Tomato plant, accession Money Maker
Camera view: tilt-top (135 deg); turntable rotation: 0 degrees
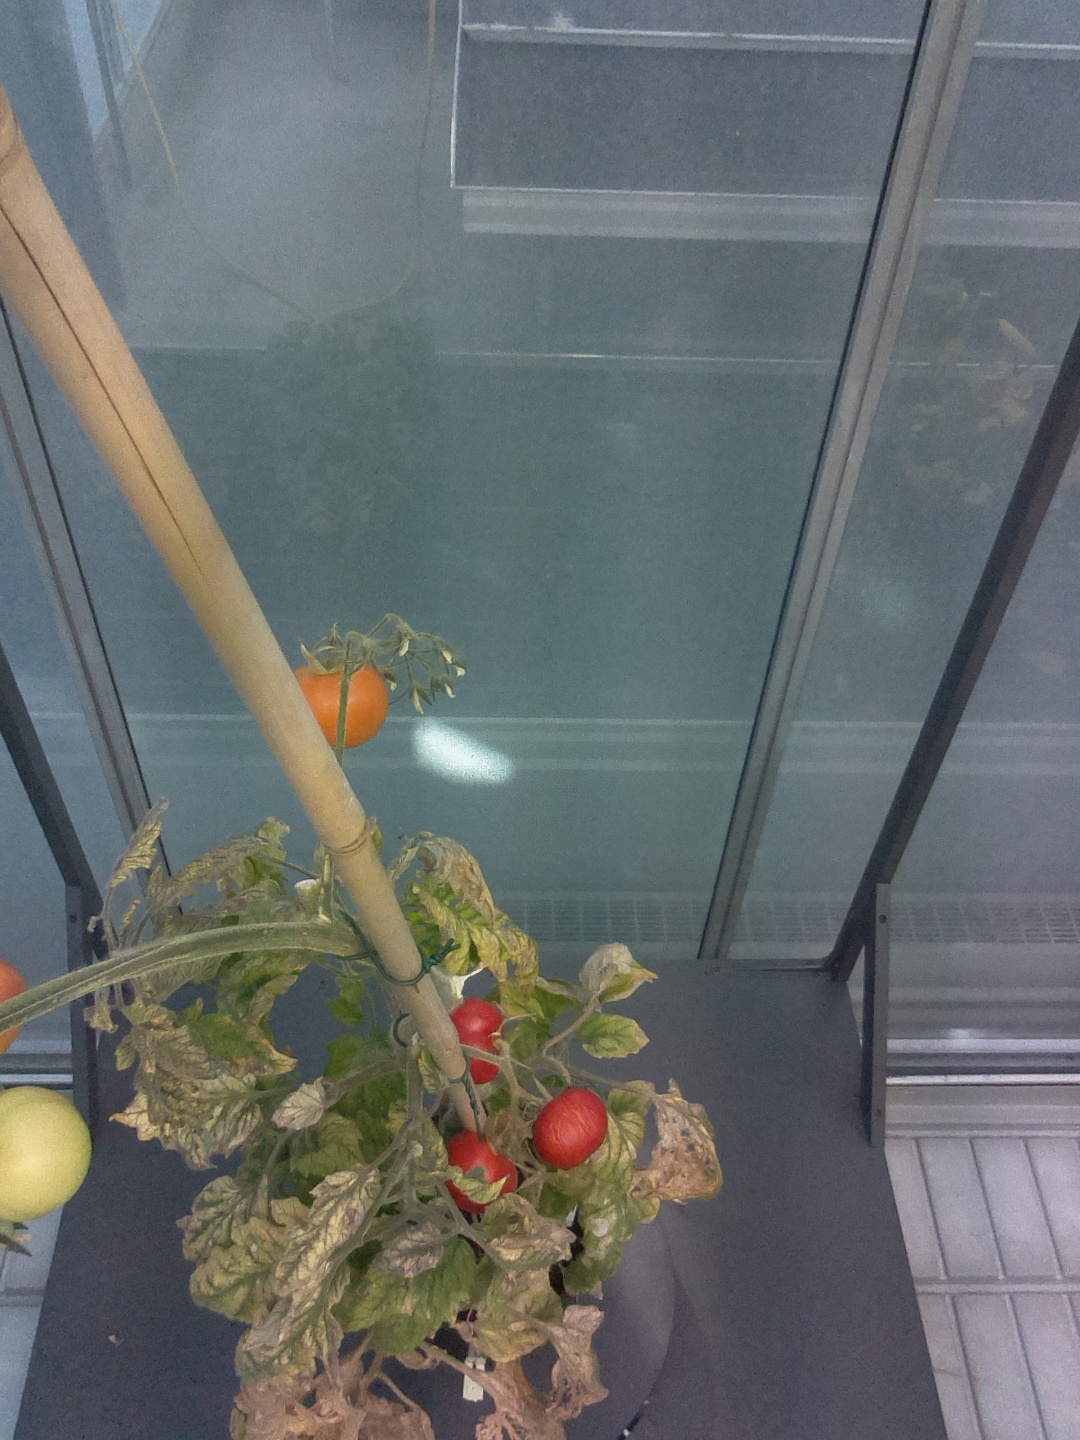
BBCH growth stage 85: 50%-60% of fruits show typical fully ripe color